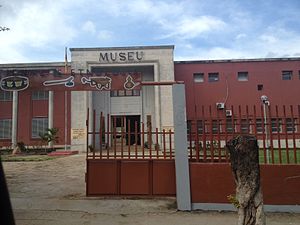
Nampula
Mozambiques nationale etnografiske museum
Nampula er hovedbyen i provinsen Nampula i Mozambique. Byen har en befolkning på 471.717, noget som gør den til den største by i det nordlige Mozambique. Her ligger Mozambiques nationale etnografiske museum, et marked, en domkirke og en moske.